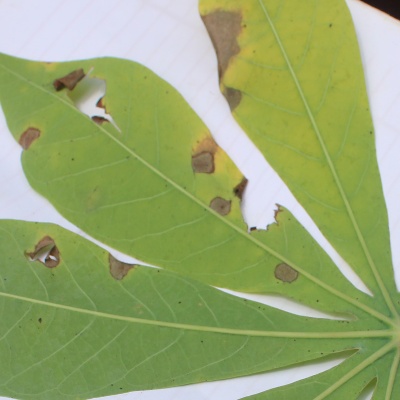
Crop: Cassava
Condition: brown spot